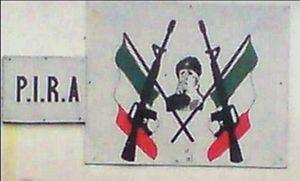
L'Armée républicaine irlandaise provisoire est une organisation paramilitaire républicaine irlandaise, qui, de 1969 à 1997, militait pour l'indépendance complète de l'Irlande du Nord vis-à-vis de la monarchie du Royaume-Uni, et l'instauration d'un État républicain libre et souverain sur l'ensemble de l'île d'Irlande.